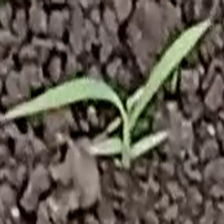
Weed species: Digitaria_SP_(Digitaria Sanguinalis )